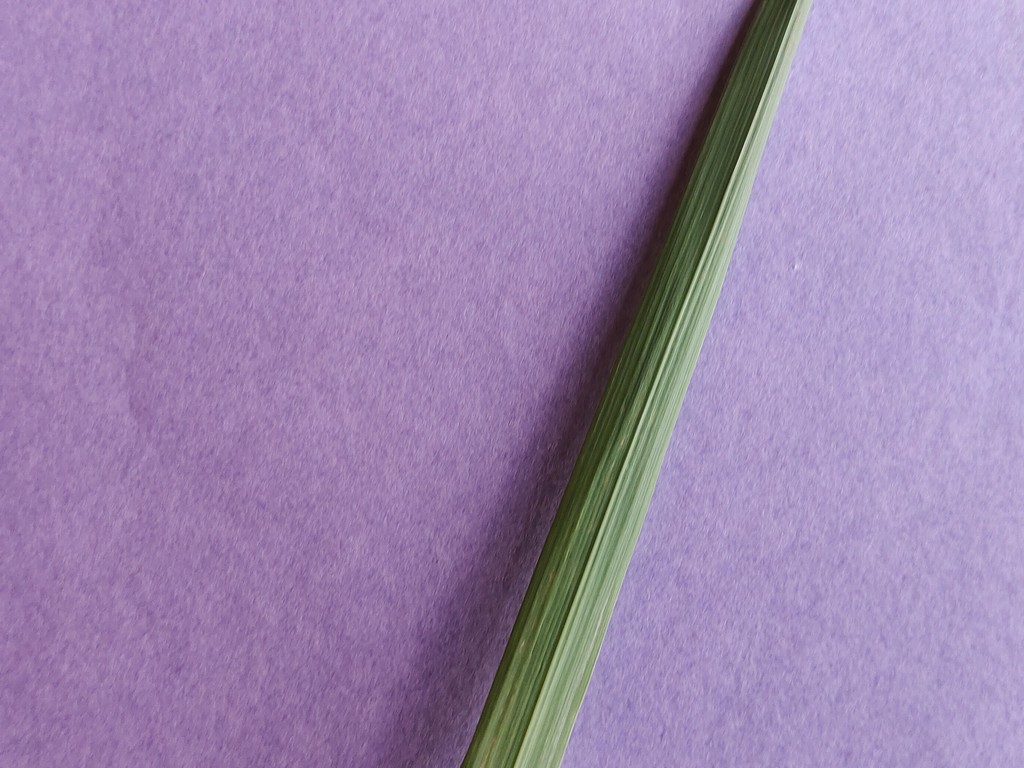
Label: Healthy